Geranium thunbergii

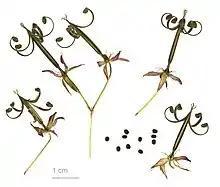
"Geranium thunbergii" - MHNT

Geranium thunbergii (Thunberg's geranium) is a cranesbill species that is commonly known as Japanese geranium or Japanese cranesbill. It is one of the most popular folk medicines and also an official antidiarrheic drug in Japan. It is called .